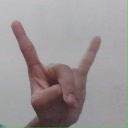
अक्षर: श